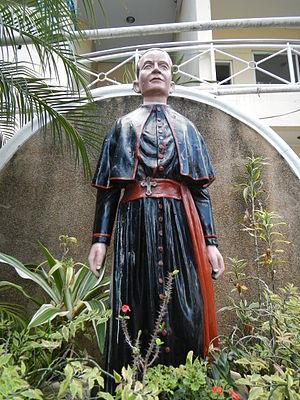
Alfredo Obviar est un prélat catholique philippin, premier évêque de Lucena, il est aussi connu pour avoir fondé la congrégation des Missionnaires catéchistes de Sainte Thérèse de l'Enfant-Jésus. Il est reconnu vénérable par l'Église catholique.